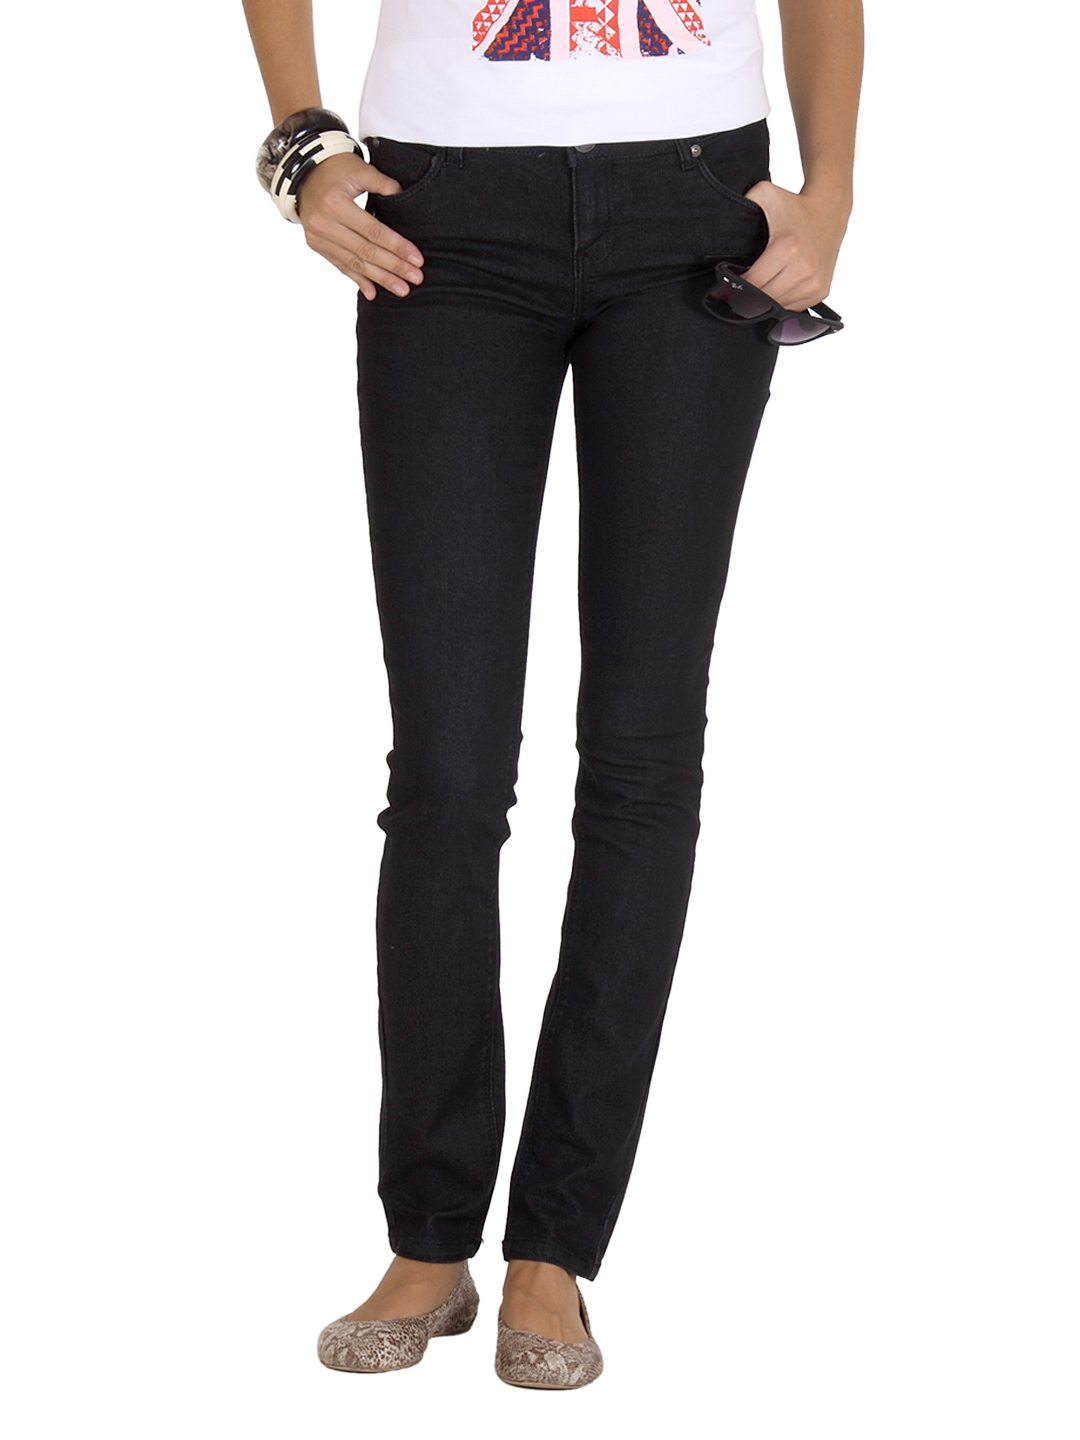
ONLY Women Black Jeans
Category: Apparel / Bottomwear / Jeans
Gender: Women
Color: Black
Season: Summer 2012
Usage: Casual